Hebrew language

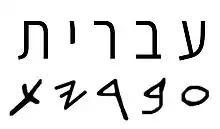
The word "Ivrit" ("Hebrew") written in the modern Hebrew script (top) and in the Paleo-Hebrew alphabet (bottom)

Hebrew is a Northwest Semitic language within the Afroasiatic language family. A regional dialect of the Canaanite languages, it was natively spoken by the Israelites and remained in regular use as a first language until after 200 CE and as the liturgical language of Judaism (since the Second Temple period) and Samaritanism. The language was revived as a spoken language in the 19th century, and is the only successful large-scale example of linguistic revival. It is the only Canaanite language, as well as one of only two Northwest Semitic languages, with the other being Aramaic, still spoken today.